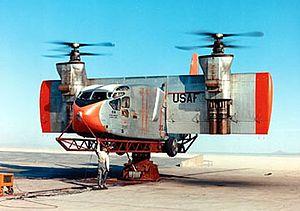
Hiller Aircraft est une société américaine aéronautique qui a été fondée sous le nom Hiller Industries par Stanley Hiller en 1942, pour développer des hélicoptères.
Les avions-X, ou X-planes en anglais, sont une série d'aéronefs expérimentaux, développés par les États-Unis en vue d'étudier et de développer des technologies novatrices ou de nouveaux concepts aérodynamiques. Certains de ces appareils, comme les Bell X-1 et North American X-15 ont été très médiatisés, le plus souvent pour faire valoir l'avance technologique américaine, d'autres comme le X-16 ont été entourés du plus grand secret. Le premier avion-X, le Bell X-1 fut piloté par Chuck Yeager le 19 janvier 1946.
Le X-18 est un avion de transport expérimental développé par la Hiller Aircraft Corporation dans les années 1950. Le but du programme X-18 est de développer et de tester en vol un ADAC/ADAV à voilure basculante.